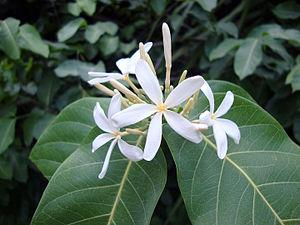
Saba comorensis est une espèce de plantes de la famille des Apocynaceae.